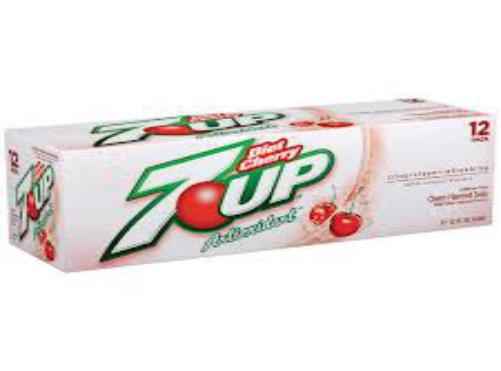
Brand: Cherry 7Up
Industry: Food